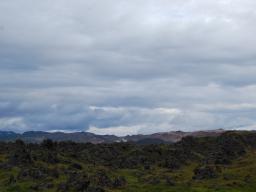
Label: Background_without_leaves